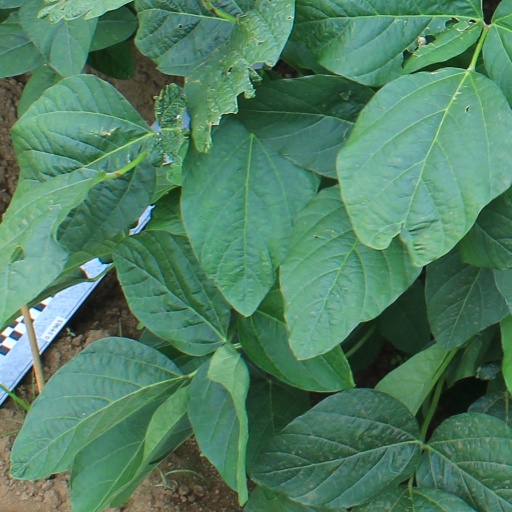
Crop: soybean